Munich Coinage Treaty

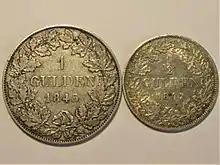
Gulden and Gulden based on the stipulations of the Munich Coin Treaty

The Munich Coinage Treaty of 1837 was a treaty between six southern German states who agreed to form the South German Coinage Union ("Süddeutsche Münzverein") and to unify their currencies together with some of the central German states. The Munich Coinage Treaty was updated by the South German Coinage Convention of 1845. The agreement is less commonly known as the Munich Coin Treaty.